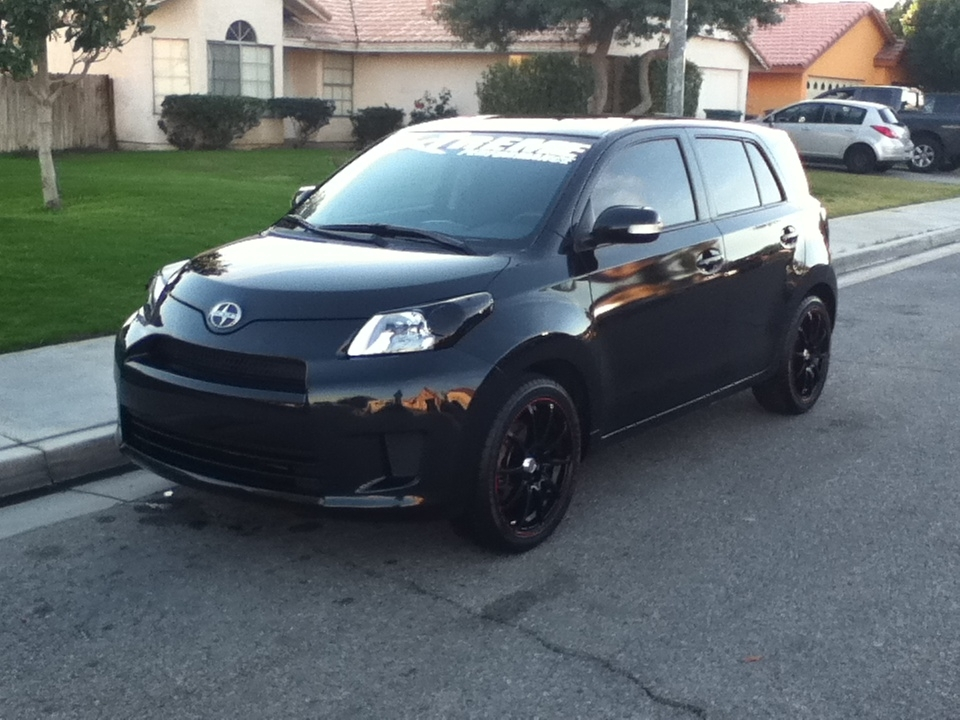
Car model: 2012 Scion xD Hatchback